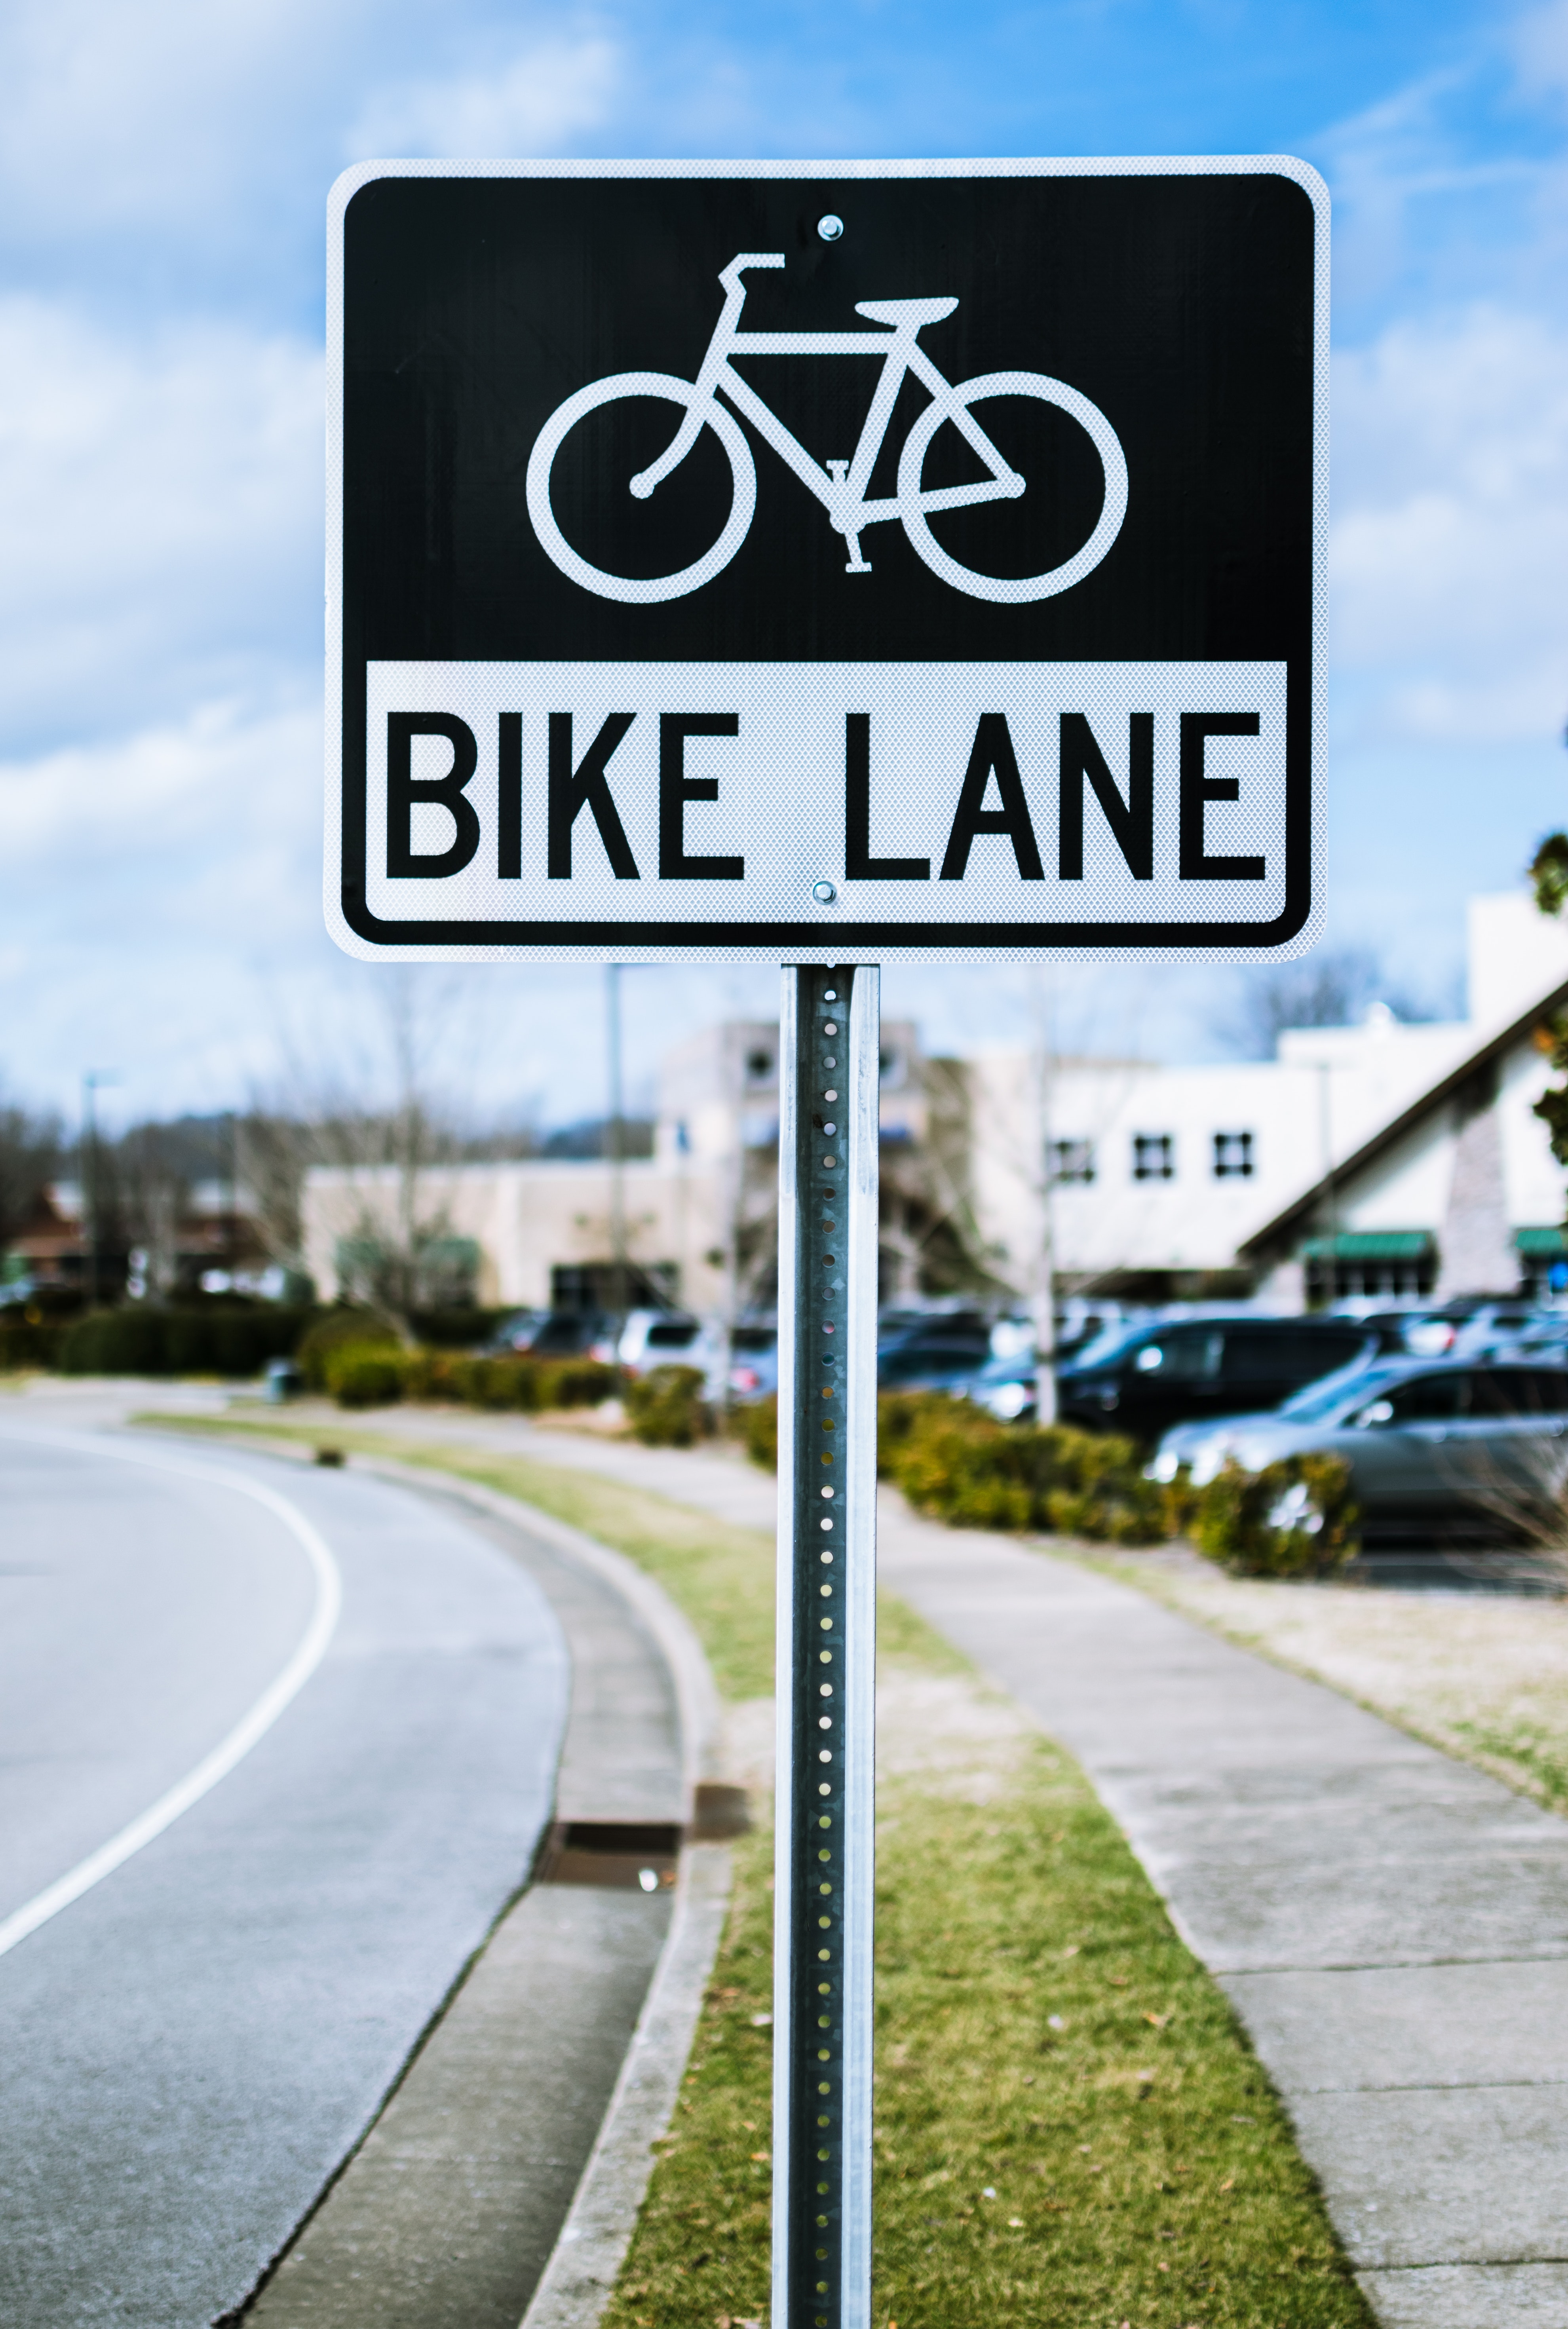
sign, lane, traffic sign, signage, street sign, road, asphalt, street, infrastructure, sky, font, thoroughfare, vehicle, road surface